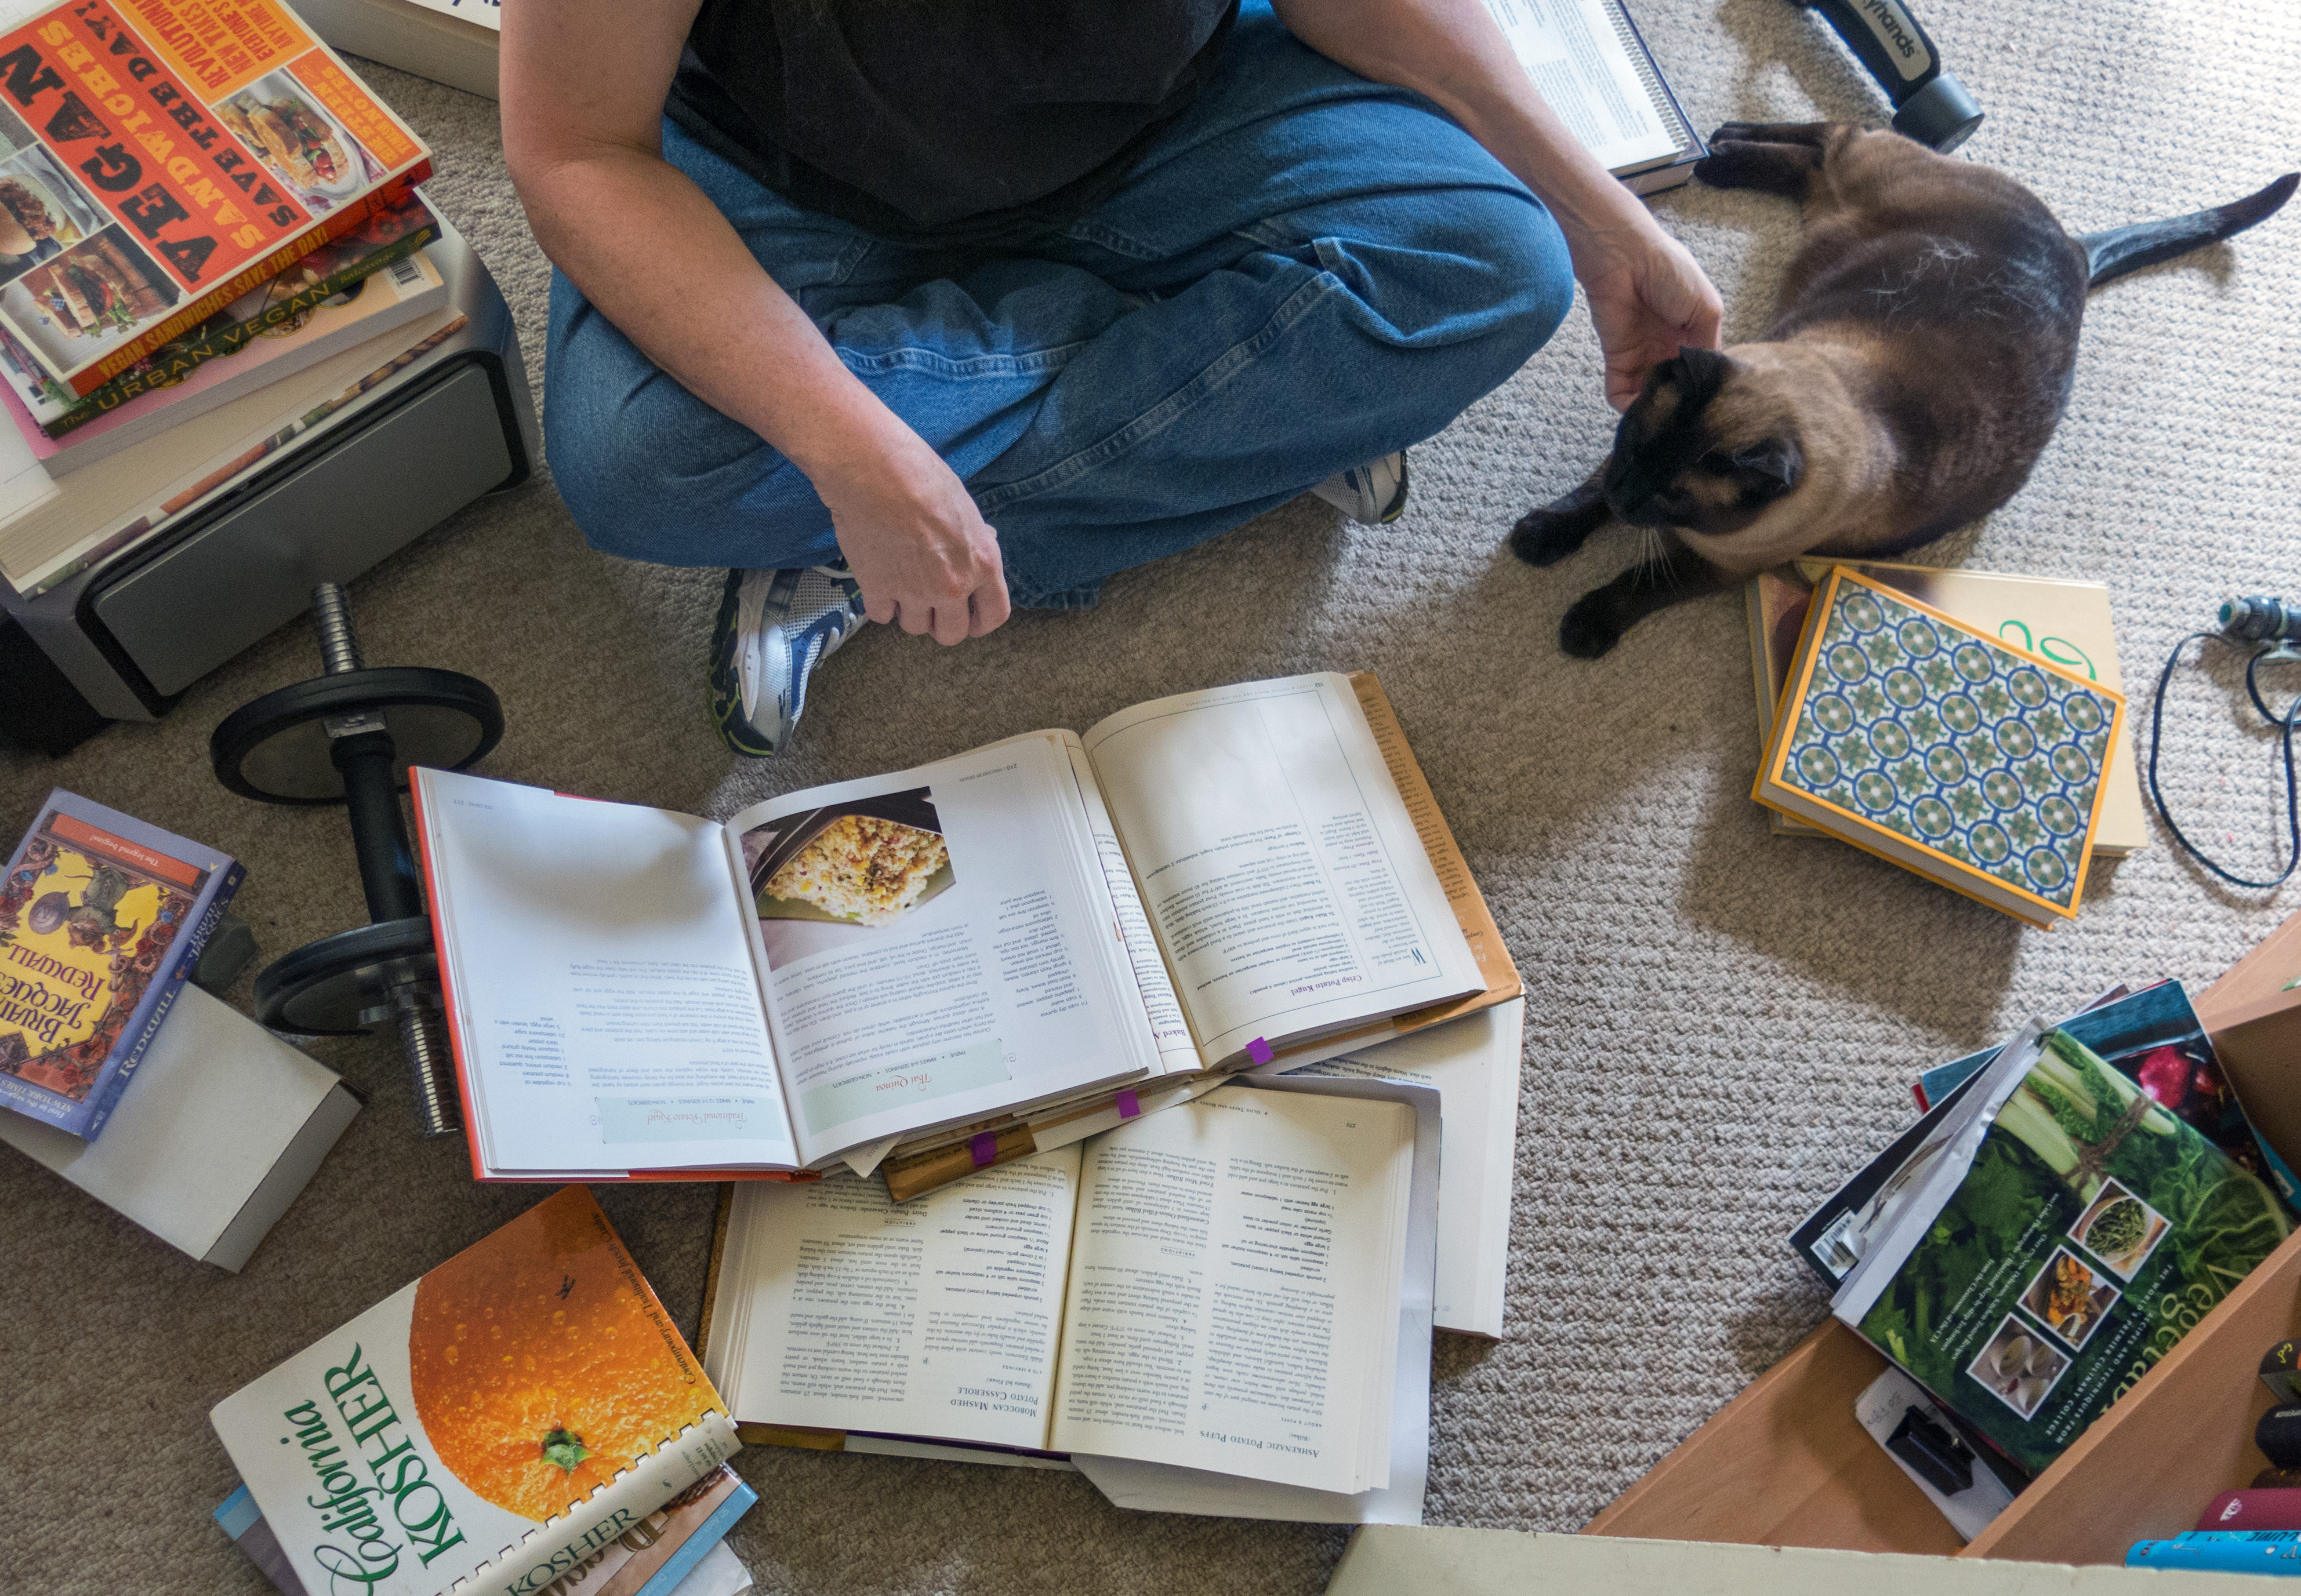
art